Marian reforms

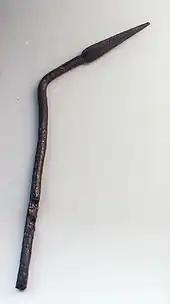
The head of a bent on impact after throwing

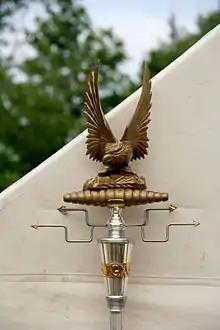
Modern reconstruction of a Roman . Marius, according to Pliny, abolished non-eagle legionary standards.

Some or all of the following reforms have been attributed to Marius in modern historiography. They are, however, variably dated. Many modern sources date them to his first consulship, during the Jugurthine War against Jugurtha of Numidia, in 107 BC. However, it is also possible that other far-reaching actions, especially in opening army recruitment, were undertaken during Marius' repeated consulships from 104 to 100 BC during which Rome faced the serious threat of Germanic invasion.